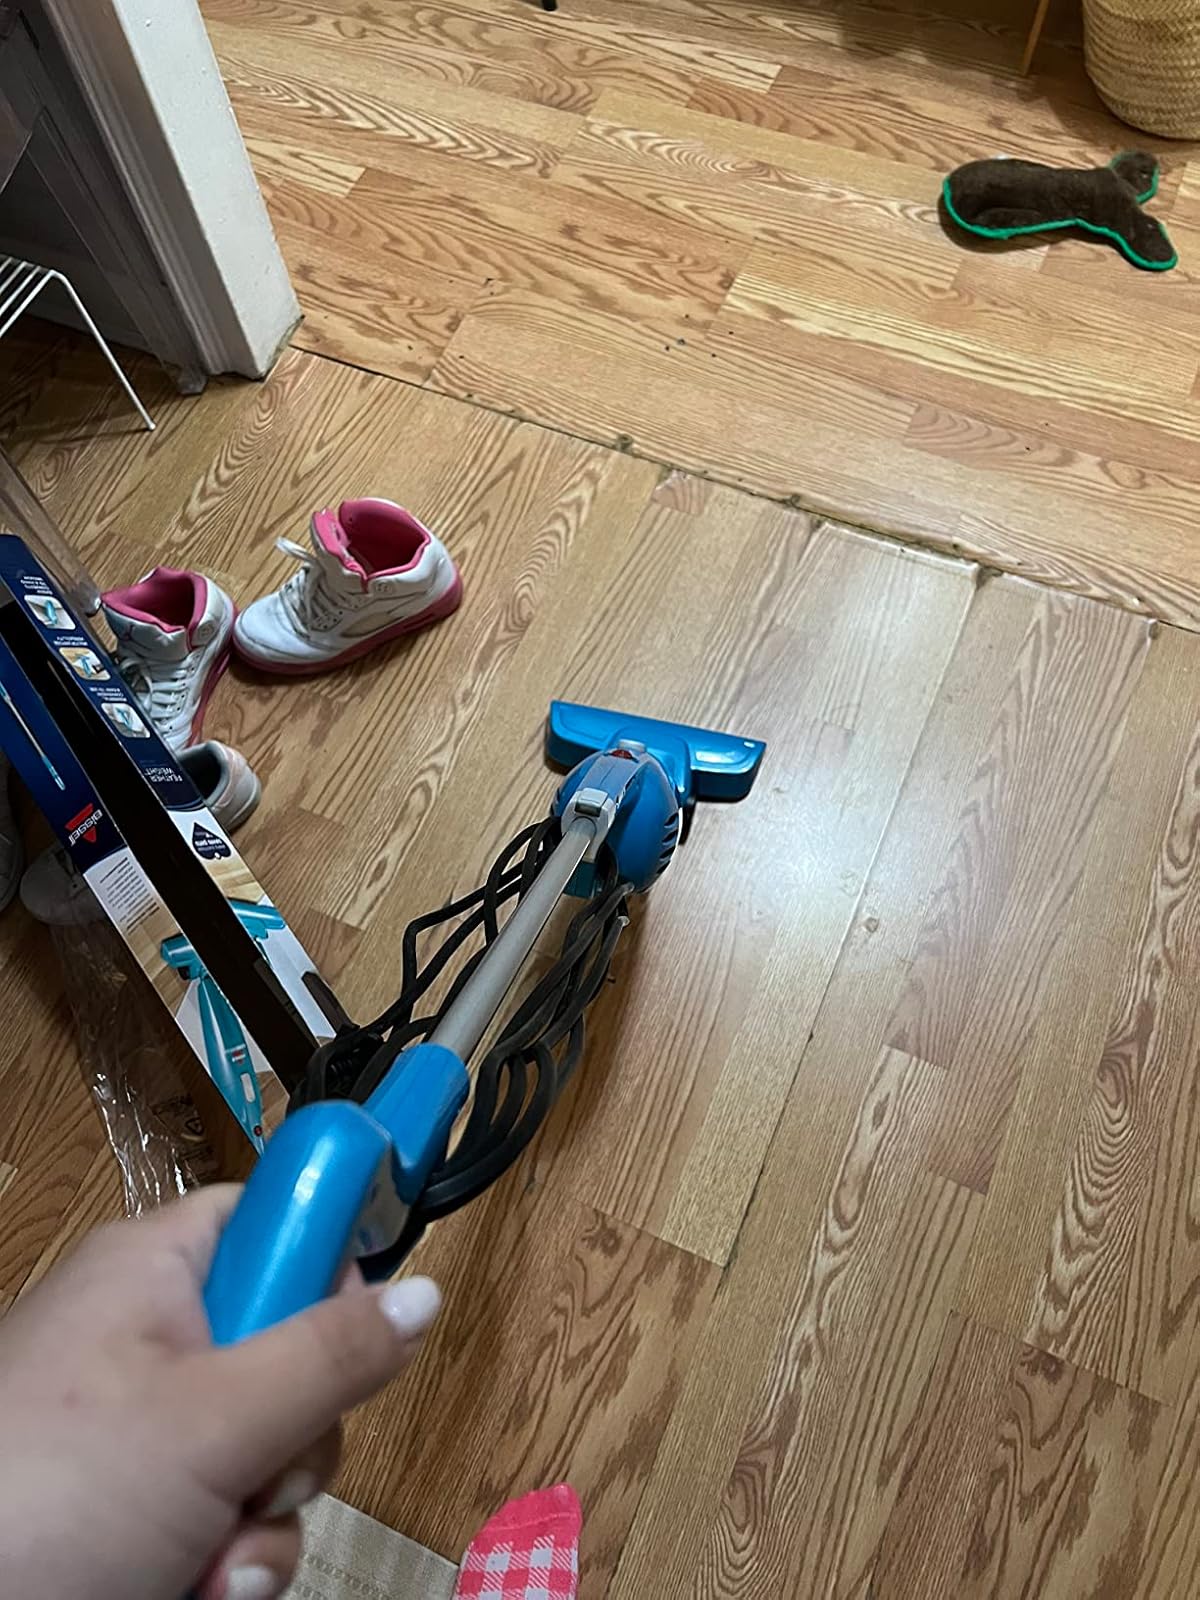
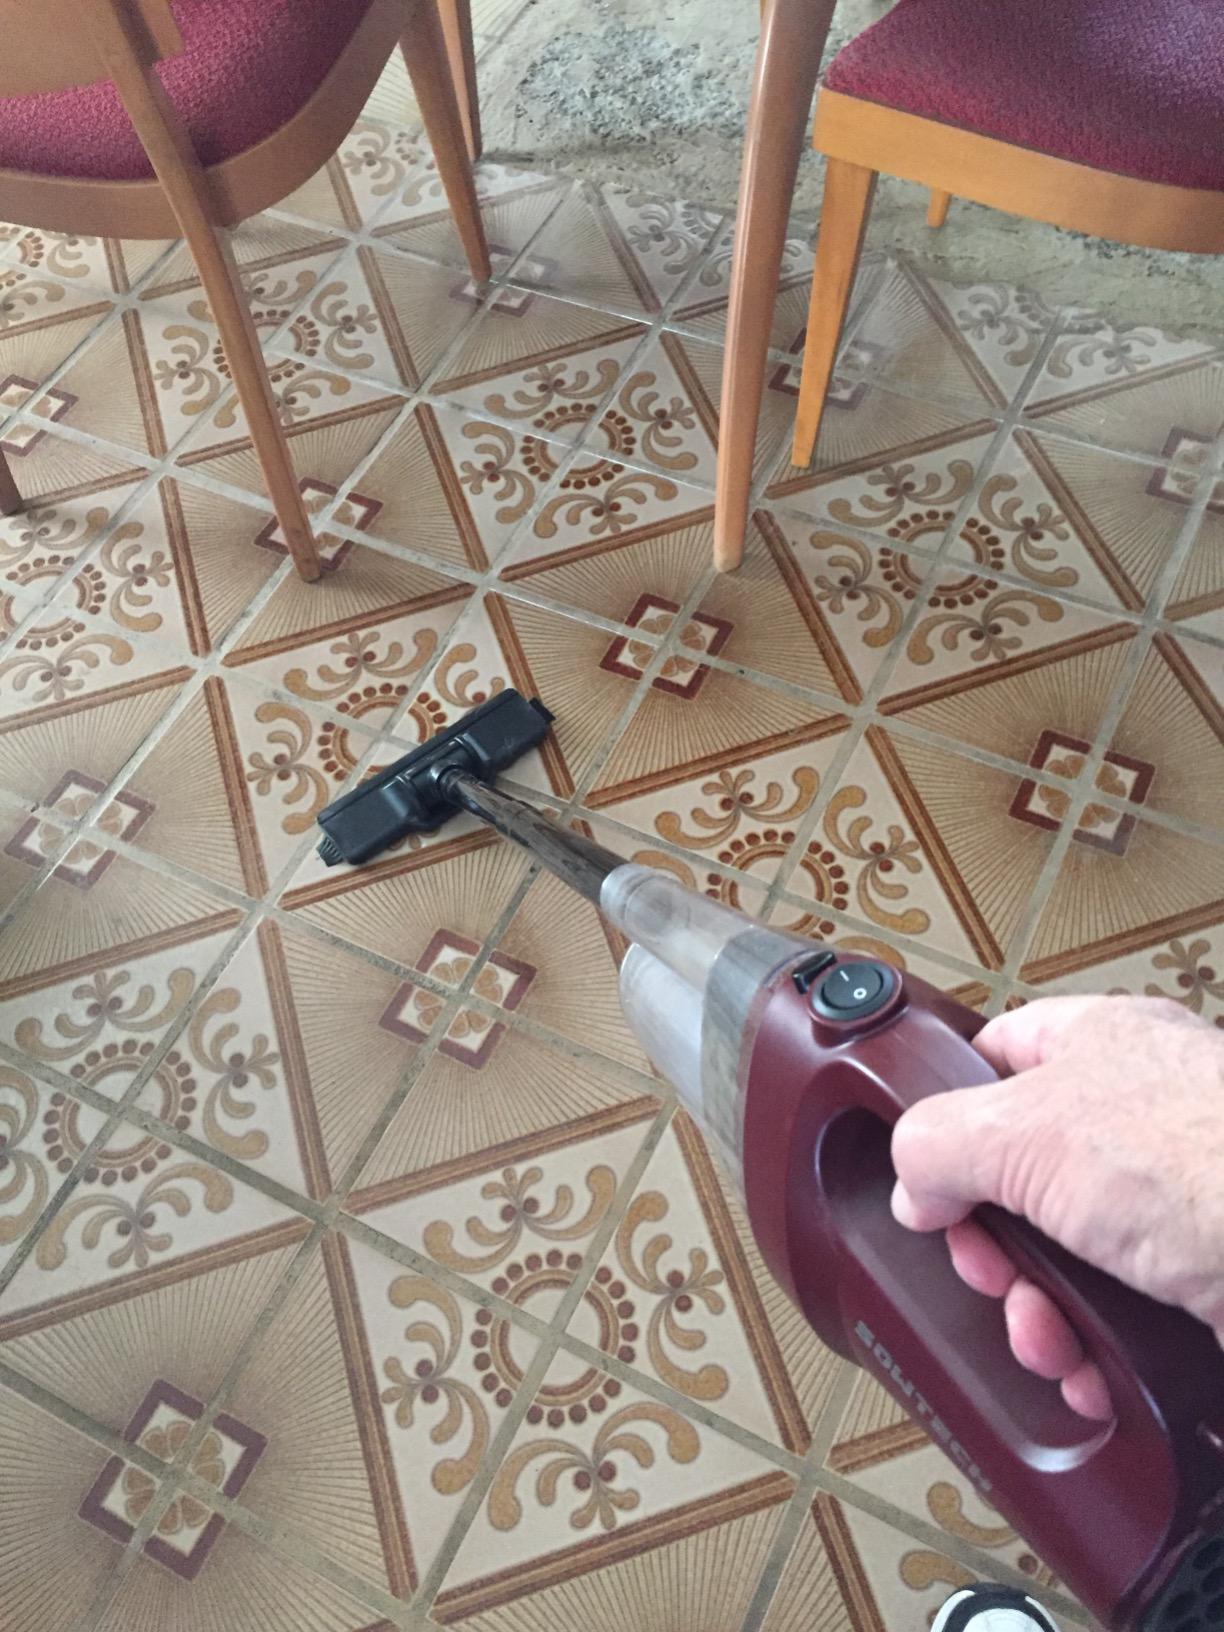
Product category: items_vacuum
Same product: no